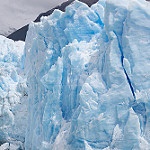
Label: glacier